Lance Lynn

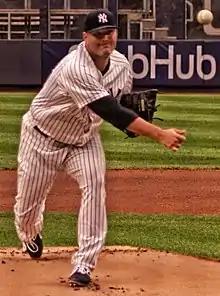
Lynn pitching for the New York Yankees in 2018

On July 30, 2018, the Twins traded Lynn and cash considerations to the New York Yankees in exchange for Tyler Austin and Luis Rijo. He was inserted into their bullpen as a long reliever, but was then moved to their starting rotation to replace the struggling Sonny Gray.